Jean-Pierre Melville

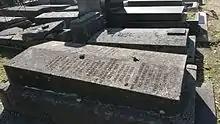
Melville's grave at a cemetery in Pantin

Melville died on 2 August 1973 while dining with writer Philippe Labro at the Hôtel PLM Saint-Jacques restaurant in Paris; the cause of death has been variously given as a heart attack or a ruptured aneurysm. He was 55 years old and was writing his next film, "Contre-enquête", a spy thriller for producer Jacques-Éric Strauss with Yves Montand in the lead. Melville apparently wrote the first 200 shots for the film. After Melville's death, Labro took over the project, hoping to finish writing and direct it but he eventually dropped it to film "Le hasard et la violence" (1974), also starring Montand and for producer Strauss.